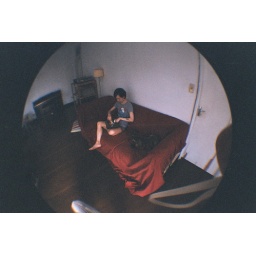
My Kyle in the house with cats